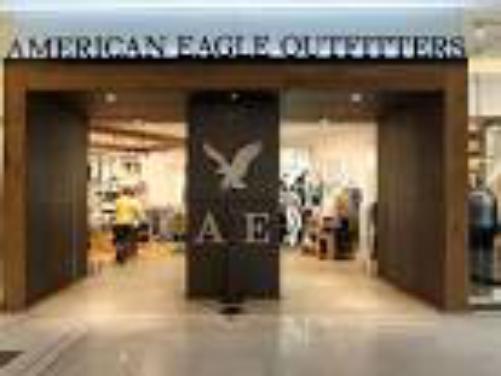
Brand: American Eagle
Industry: Clothes